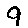
Label: 9